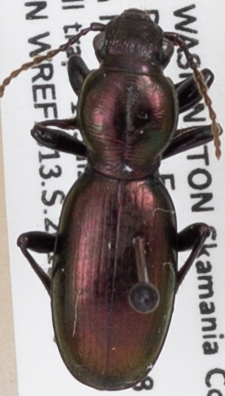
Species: Zacotus matthewsii
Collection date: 2019-07-16
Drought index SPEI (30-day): -0.138
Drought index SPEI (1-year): -1.834
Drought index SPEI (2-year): -2.09